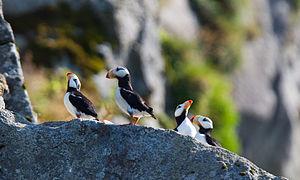
Le Macareux cornu est une espèce pélagique d'oiseaux de mer de la famille des Alcidés présente dans l'océan Pacifique nord, notamment sur les côtes de l'Alaska, de la Sibérie ou de la Colombie-Britannique. Il vit principalement en colonies, avec d'autres Alcidés et se nourrit surtout de petits poissons.